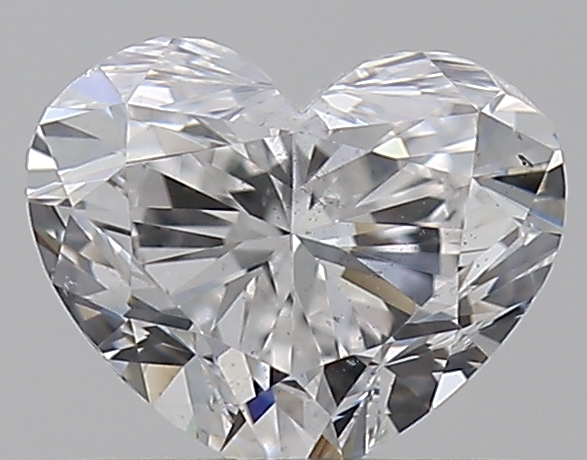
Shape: heart
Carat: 0.69
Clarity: SI1
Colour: E
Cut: VG
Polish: EX
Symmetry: GD
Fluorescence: N
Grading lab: GIA
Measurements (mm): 5.02 x 6.03 x 3.62